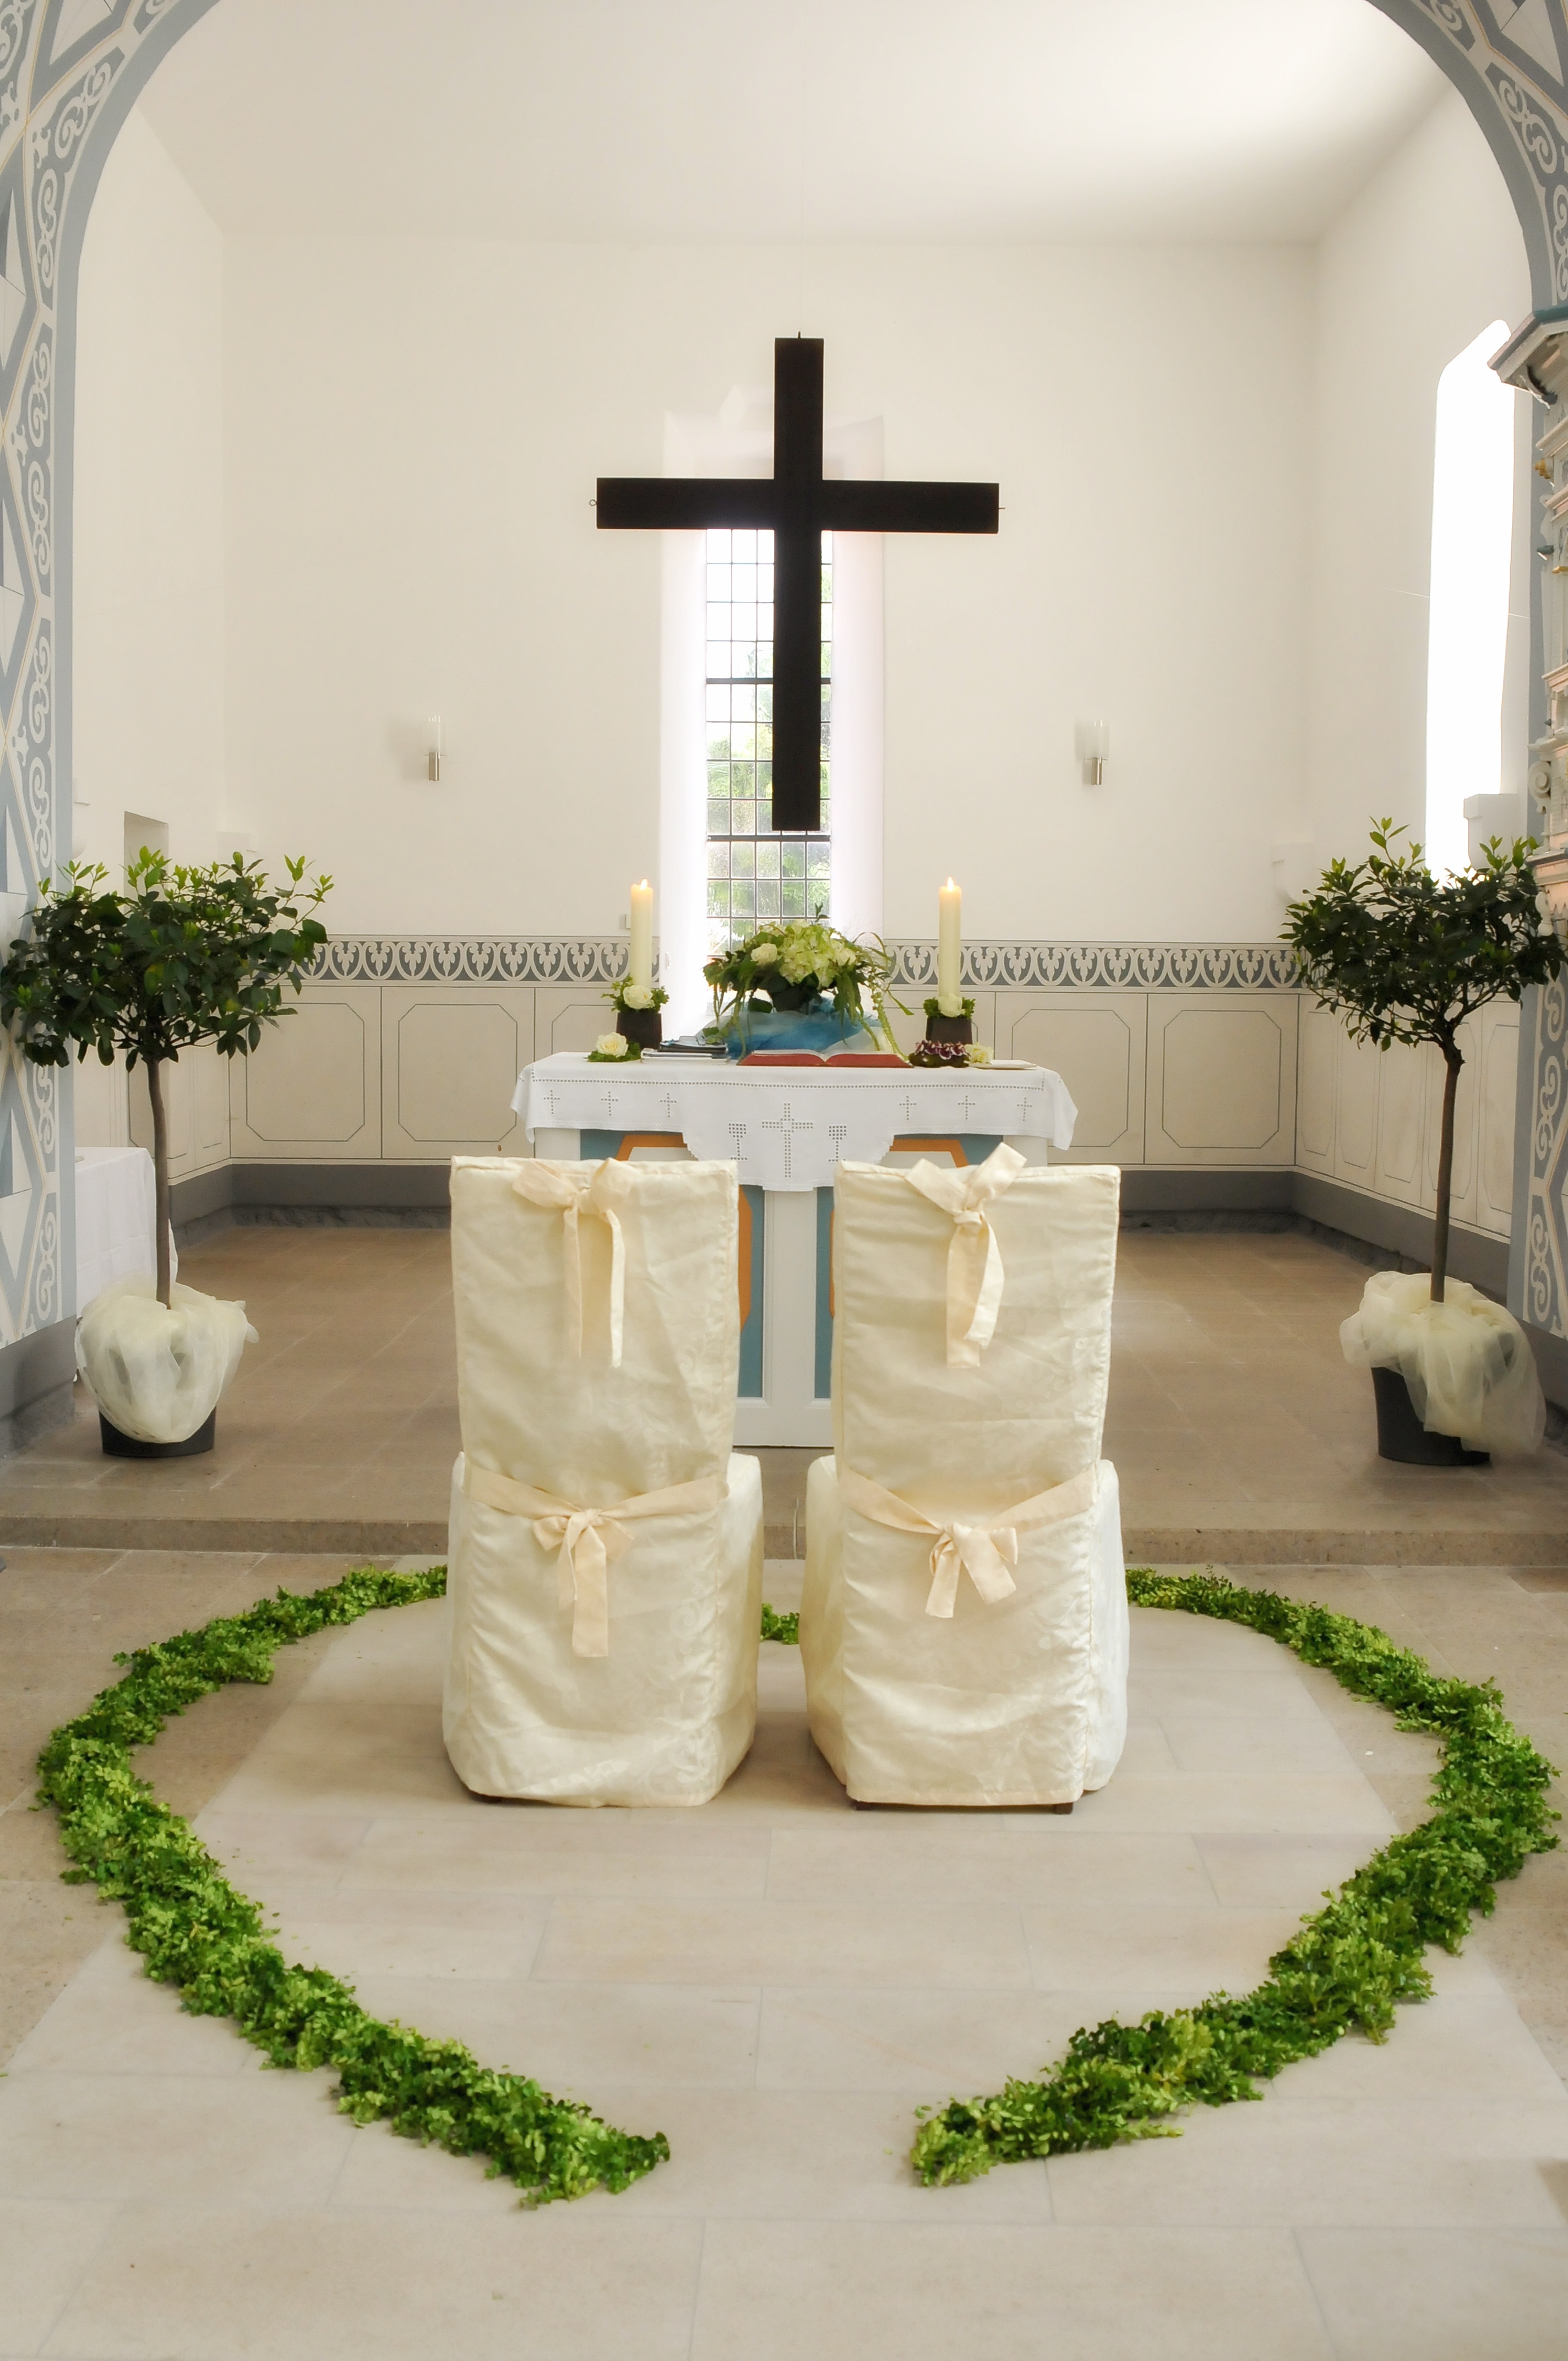
flower, interior, religion, church, cross, furniture, wedding, aisle, christ, ceremony, altar, floristry, wedding cake, wedding decoration, floral design, flower arranging, wedding altar